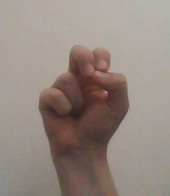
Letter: gaaf